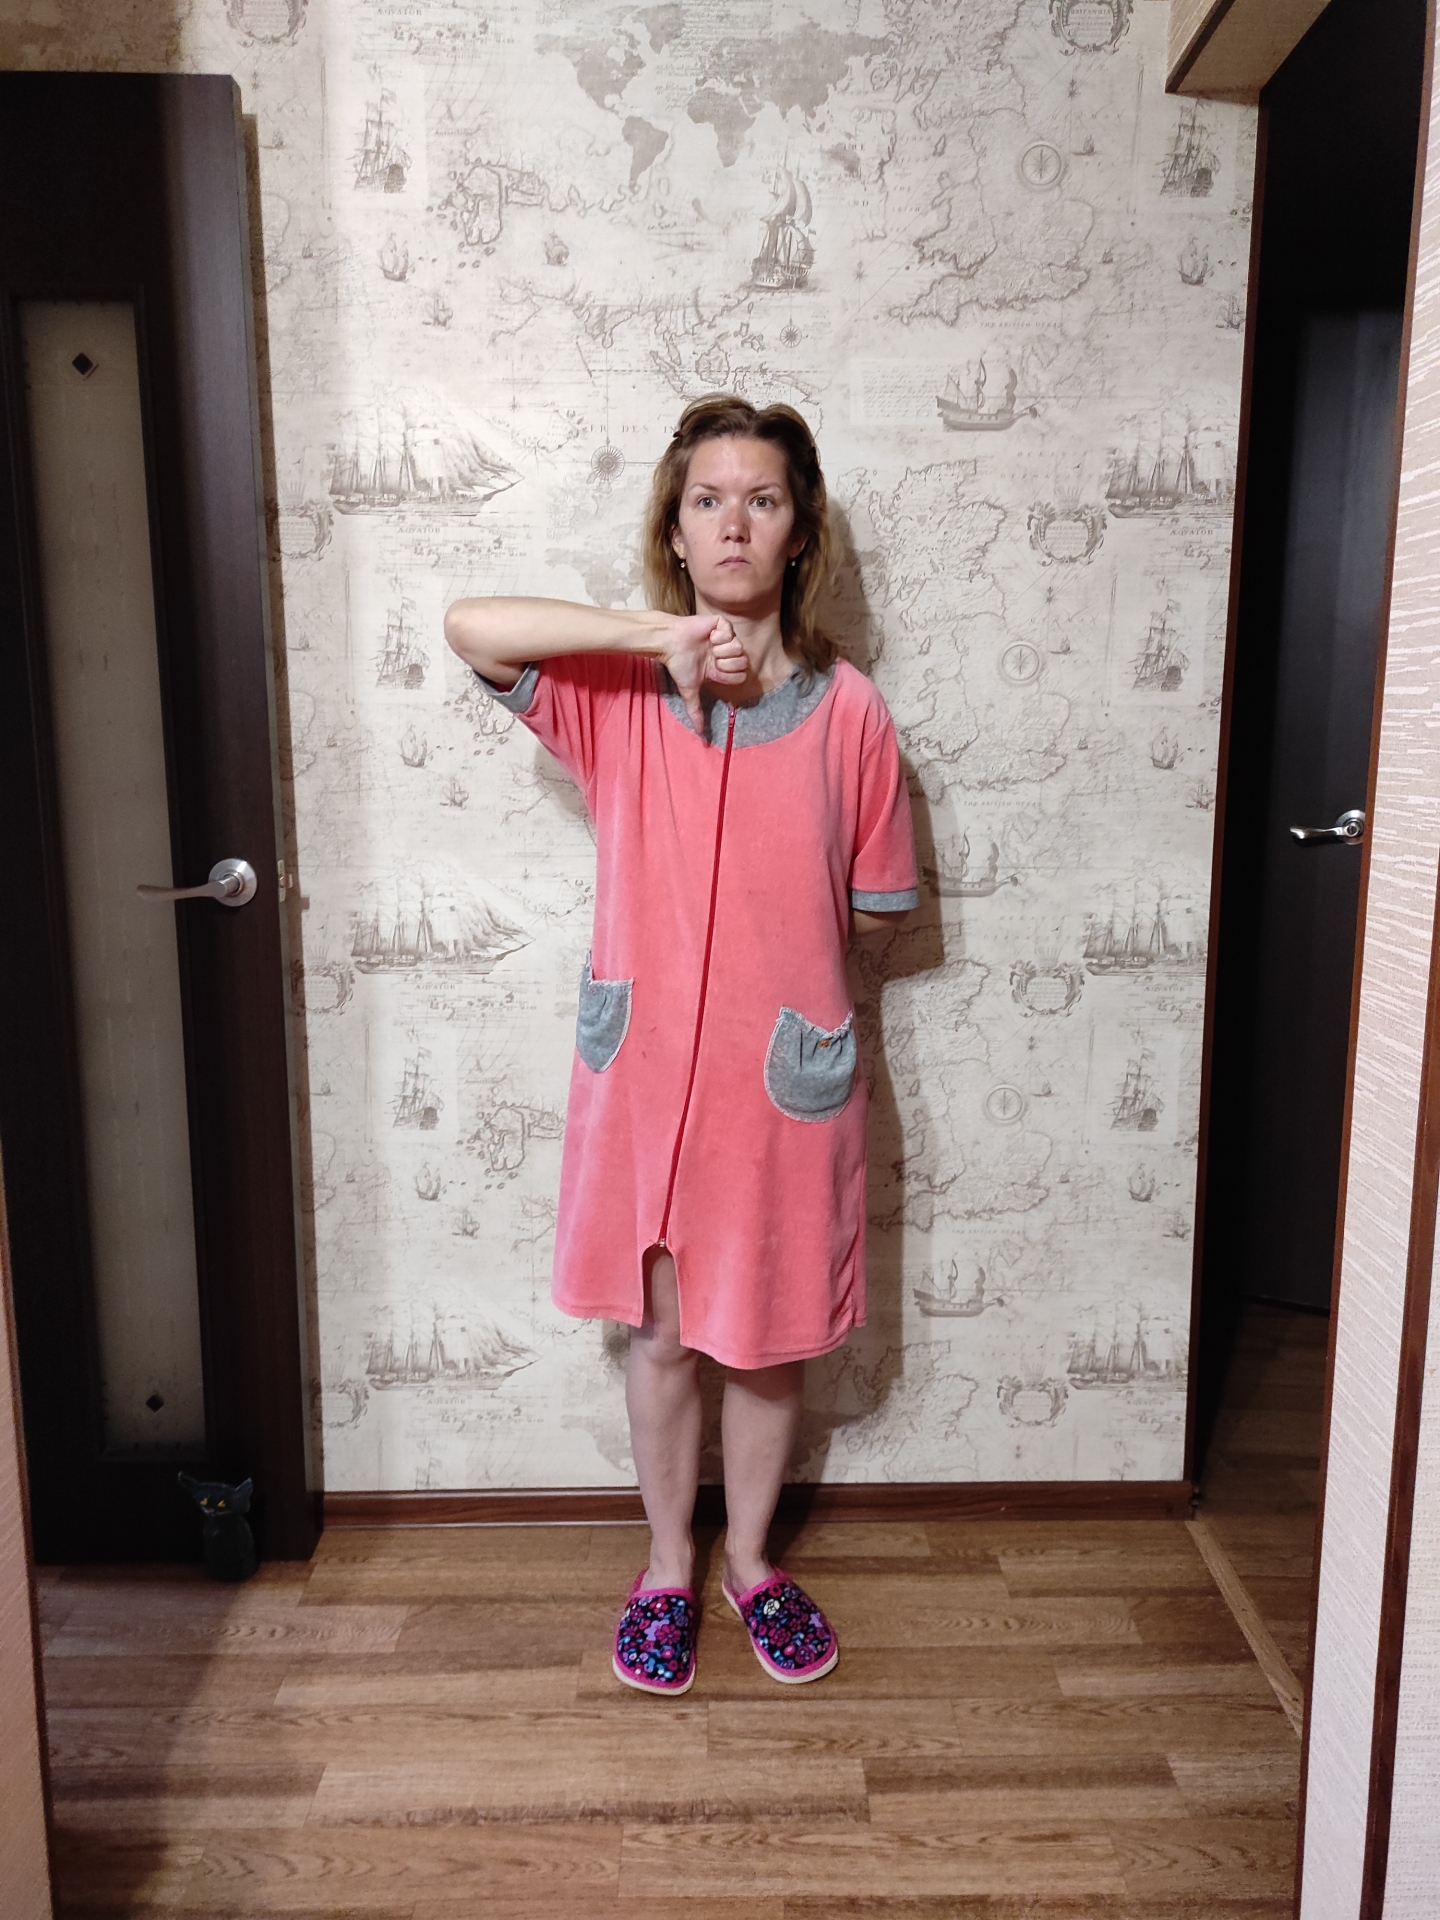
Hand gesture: dislike